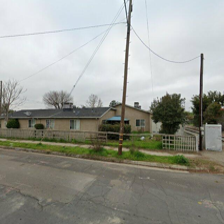
Label: streetView